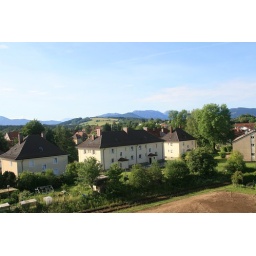
From the attic window of my grandparents' old house in Traunstein, Bavaria.